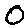
Label: 0